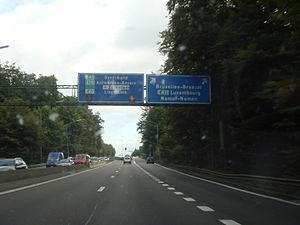
Echangeur entre le R0 (Ring Brussel) et l'autoroute E411
Le carrefour Léonard est un lieu-dit de la forêt de Soignes qui est devenu un vaste échangeur avec croisements à niveaux entre le R0 et l'A4. Il se trouve à la sortie sud-est de la ville de Bruxelles.
Le réseau autoroutier belge est très développé et bénéficie de la deuxième plus forte densité en Europe, la Belgique n'étant devancée que de peu par les Pays-Bas. Sa longueur totale est de 1 763 kilomètres.